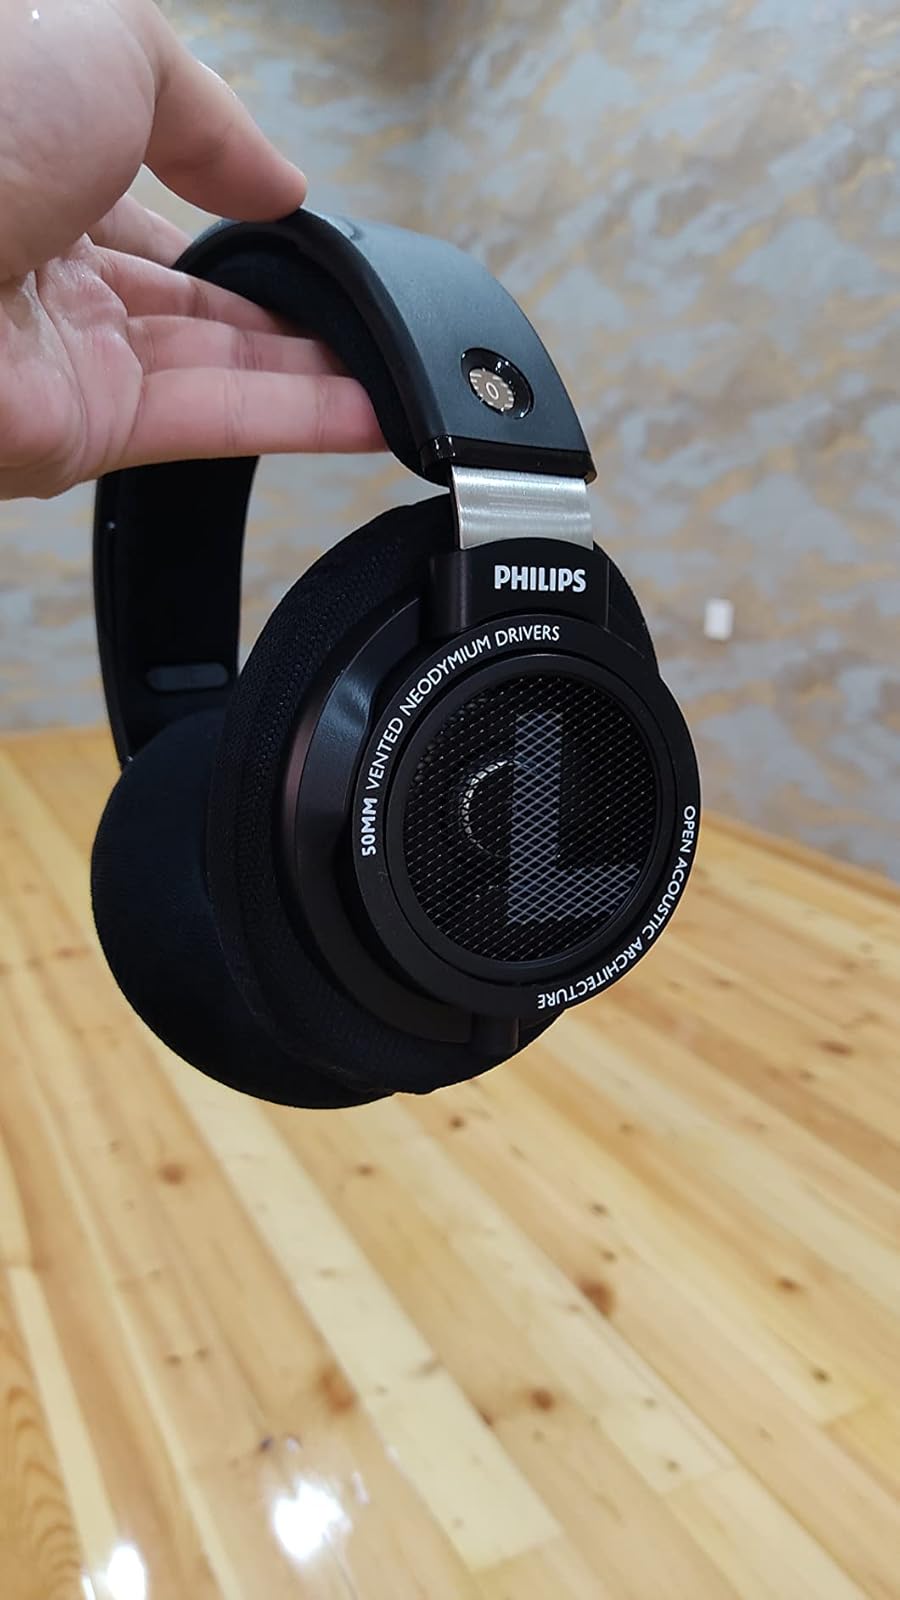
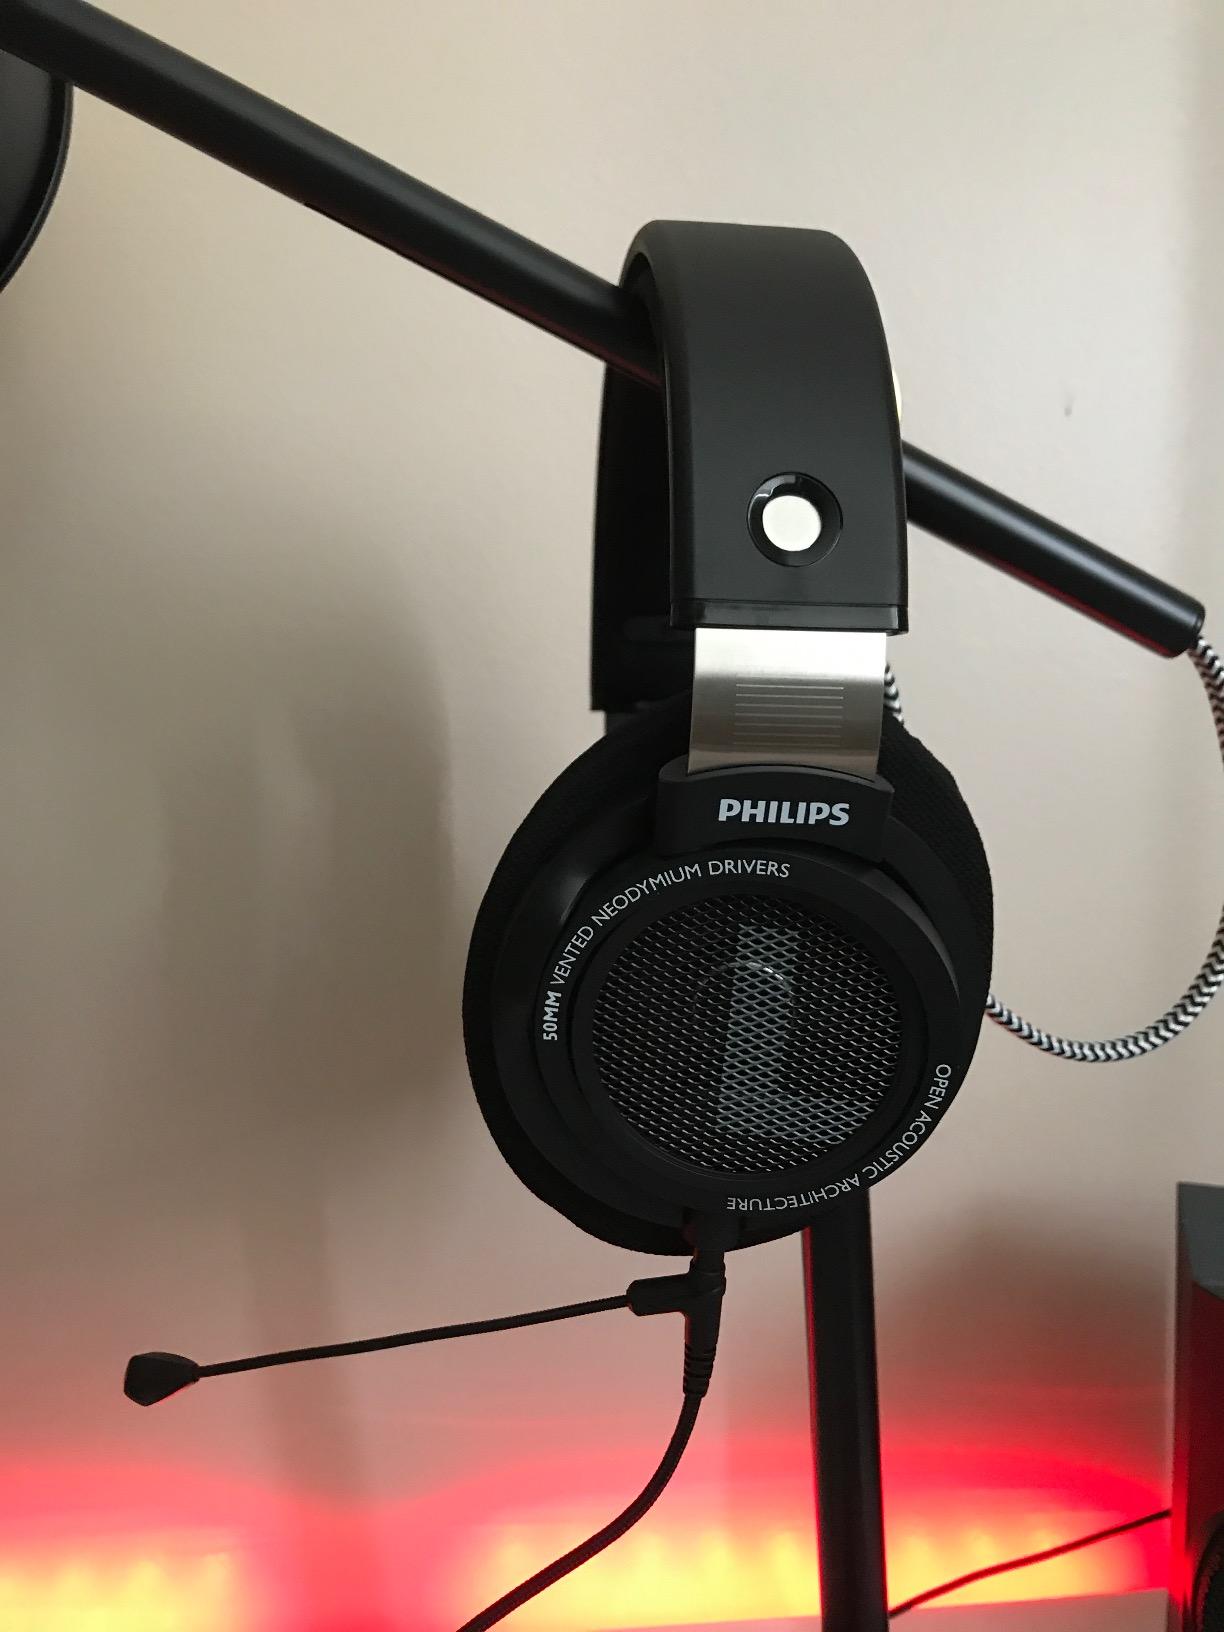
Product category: headphones
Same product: yes